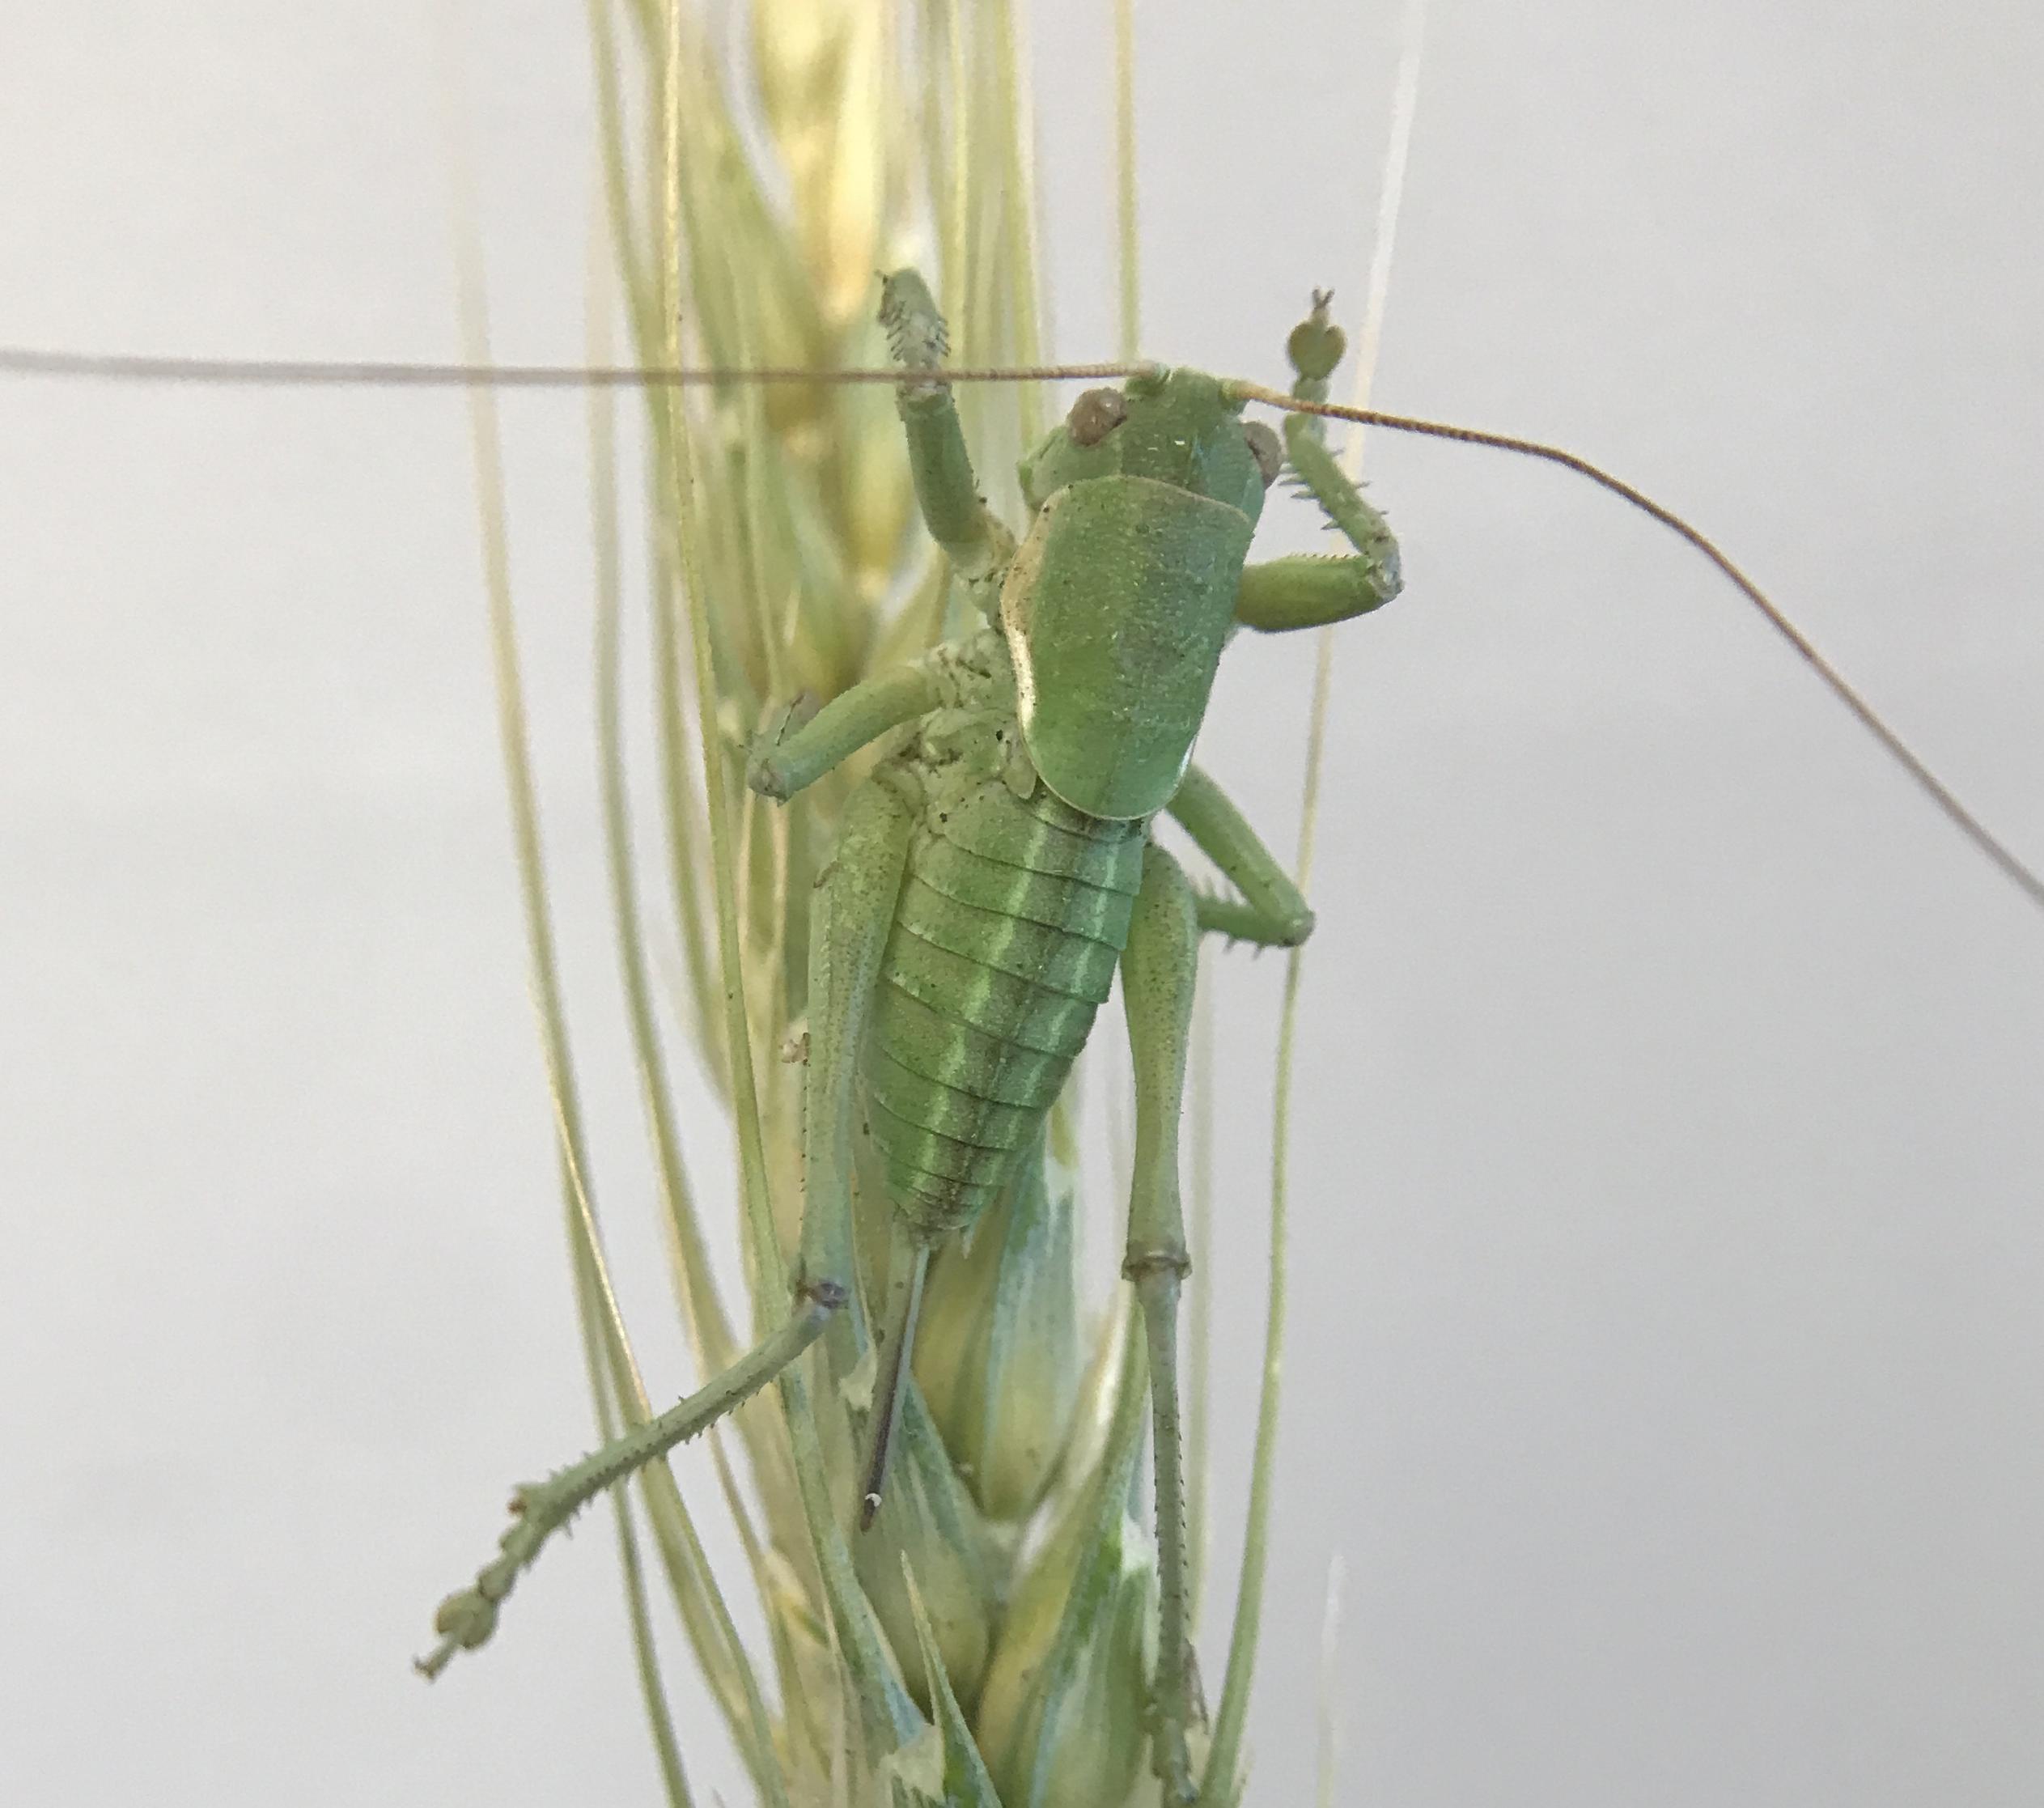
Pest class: occasional_pest